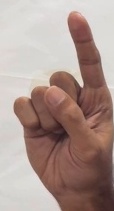
ASL sign: 1